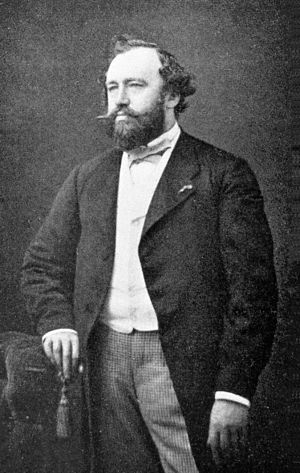
Adolphe Sax
Antoine-Joseph "Adolphe" Sax var en belgisk instrumentbygger og klarinettist, som er mest kendt for at have opfundet saxofonen.